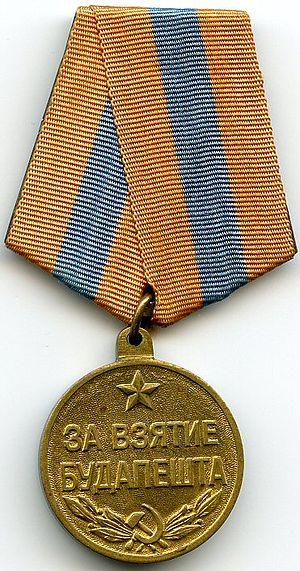
La bataille de Budapest est un siège qui se déroula du 29 décembre 1944 au 13 février 1945, au terme duquel les forces soviétiques et roumaines prirent la ville de Budapest aux soldats de la Wehrmacht et aux SS allemands, et aux forces hongroises, lors de la Seconde Guerre mondiale. Ce fut l'un des sièges les plus sanglants de la guerre, comparable, du point de vue du nombre de morts, aux sièges de Berlin et de Stalingrad.
La Médaille pour la capture de Budapest est une médaille commémorative des campagnes de l'Union soviétique durant la Seconde Guerre mondiale. Elle fut créée le 9 juin 1945, par décret du Præsidium du Soviet suprême de l'URSS, pour satisfaire à la demande du Commissariat du Peuple au peuple pour la défense de l'Union soviétique en vue de récompenser les participants à la bataille pour la prise de Budapest contre les forces armées de l'Allemagne nazie. Le statut de la médaille a été modifié le 18 juillet 1980 par décret du Présidium du Soviet suprême de l'URSS n° 2523-X.